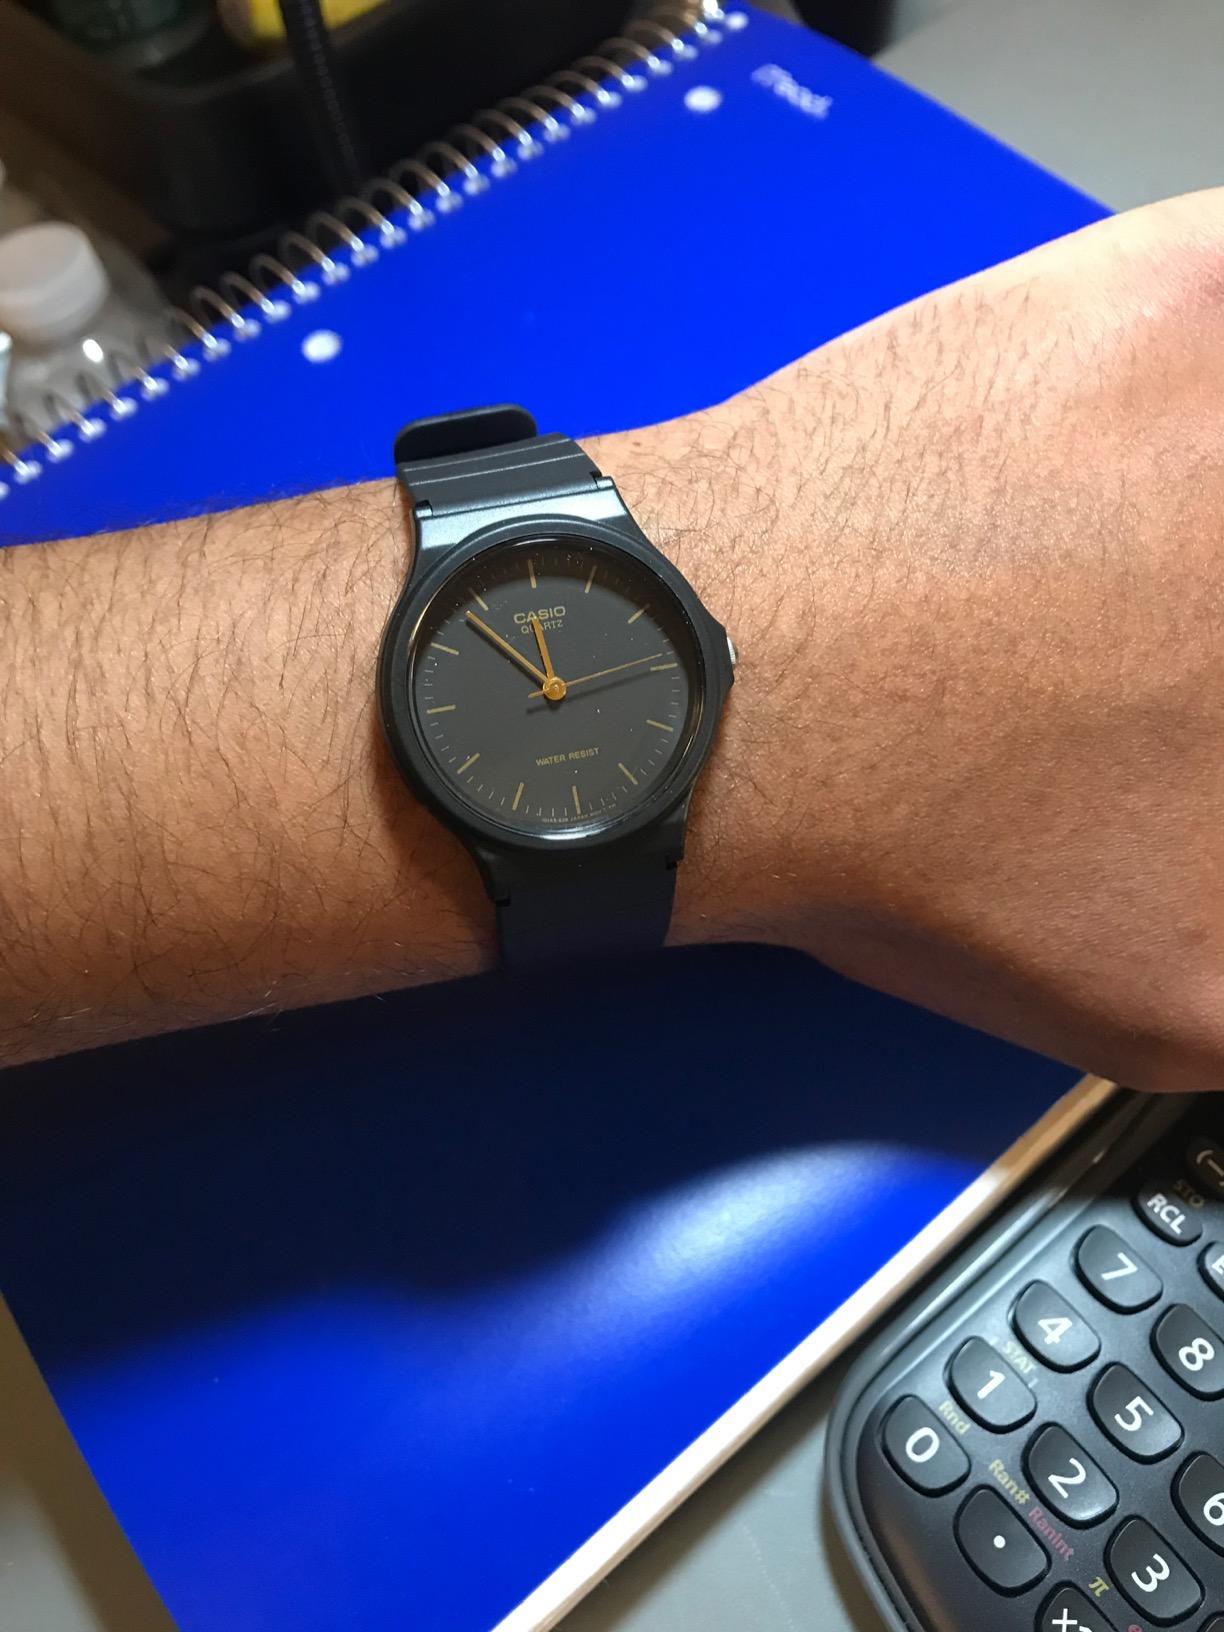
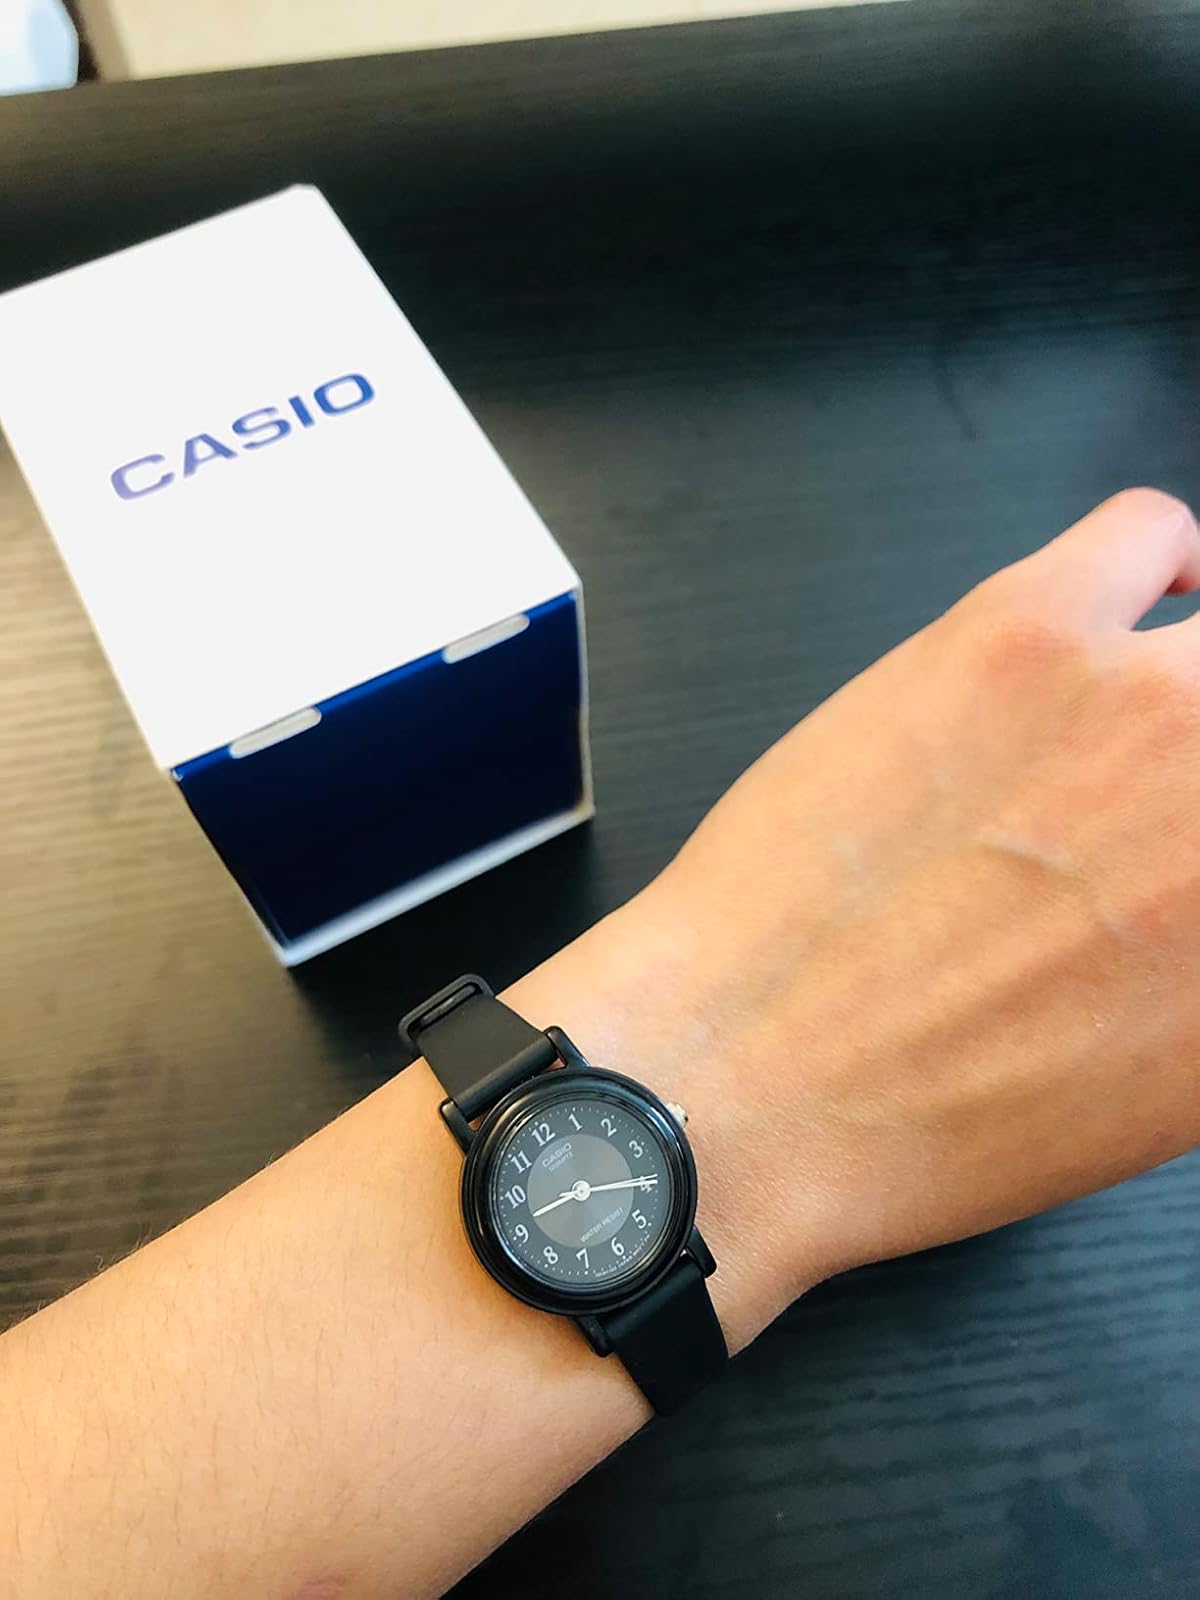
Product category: accessories_watch
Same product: no